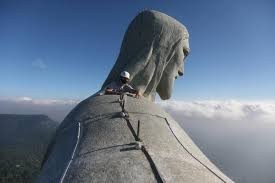
Landmark: Christ the Reedemer